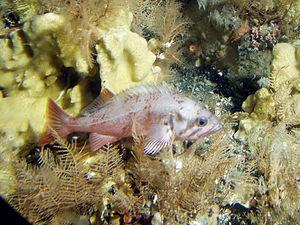
Sebastes polyspinis est un poisson appartenant à la famille des Scorpaenidae.